Yorktown, Tulsa

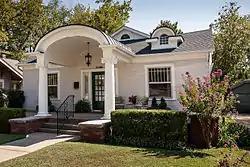
Craftsman Bungalow in Yorktown, Tulsa, Oklahoma. Courtesy of W. R. Oswald, 2012

Yorktown is a historic district in Tulsa, Oklahoma. It is bordered by 16th and 17th Streets on the north, 20th Street on the south, Lewis Avenue on the east, and Victor/Wheeling Avenues on the west.